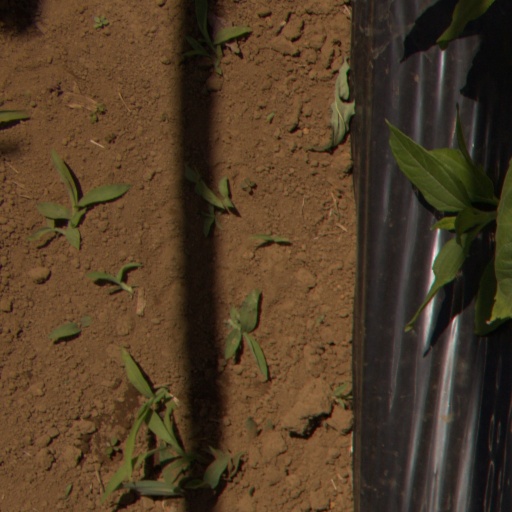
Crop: Jerusalem artichoke